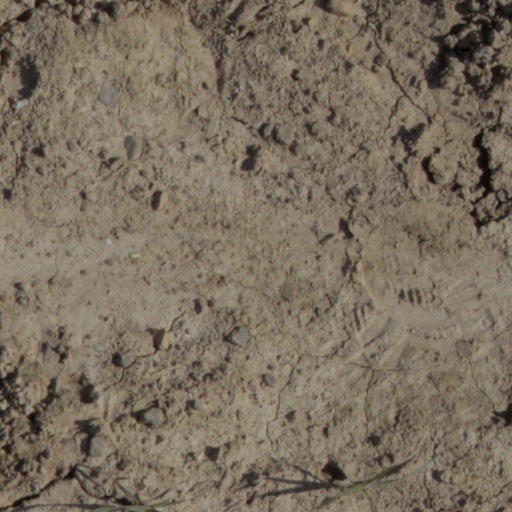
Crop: wheat